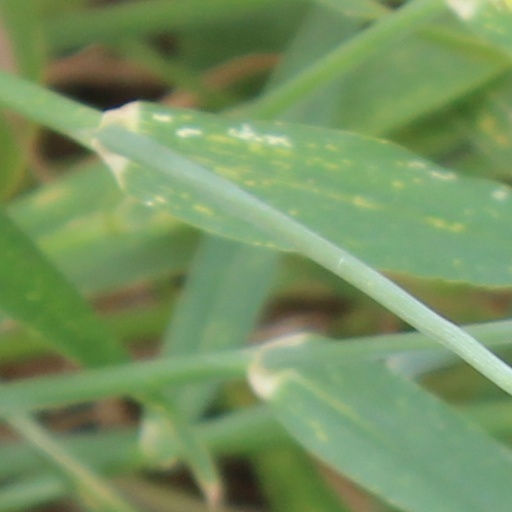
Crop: wheat